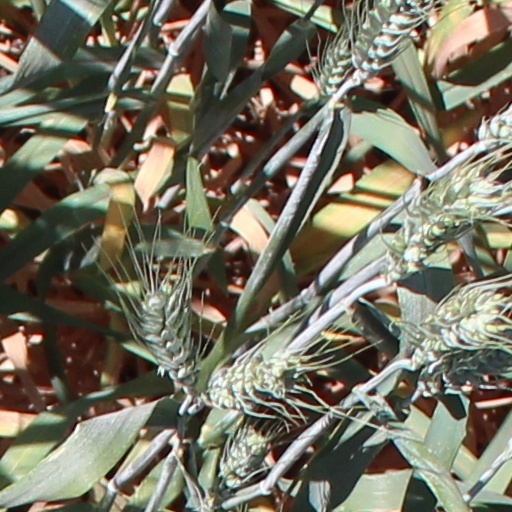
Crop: wheat